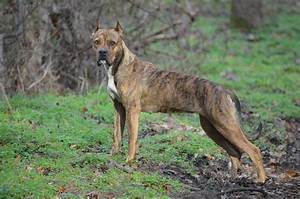
Label: cane